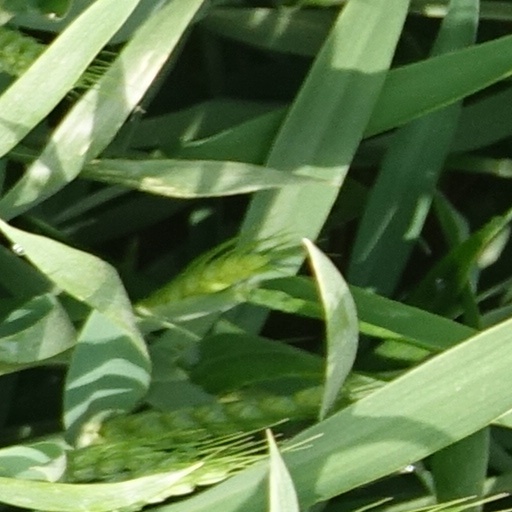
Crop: wheat